Jordan Smotherman

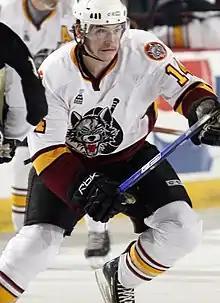
Smotherman playing for the Wolves in the 2008 Calder Cup Final

After spending the majority of his three-year tenure within the Thrashers organization with AHL affiliate, the Chicago Wolves, at the start of the 2009–10 season on October 8, 2009, the Thrashers traded Smotherman to the Columbus Blue Jackets in return for future considerations. He was then assigned to AHL affiliate, the Syracuse Crunch for the entirety of the year posting 10 goals and 32 points in 78 games with the Crunch.